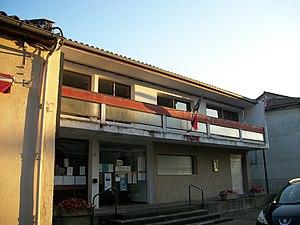
La mairie
Pointis-Inard est une commune française située dans le département de la Haute-Garonne, en région Occitanie.